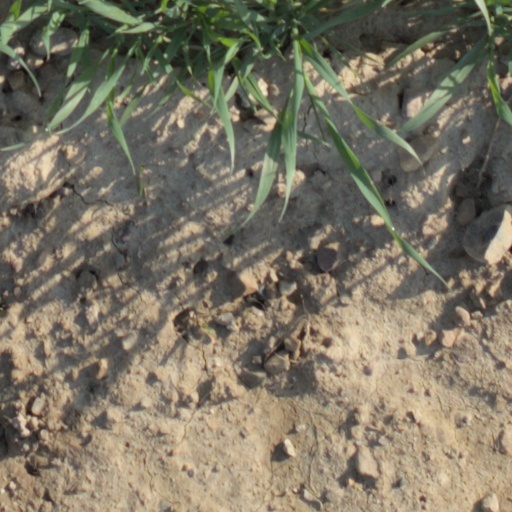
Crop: wheat